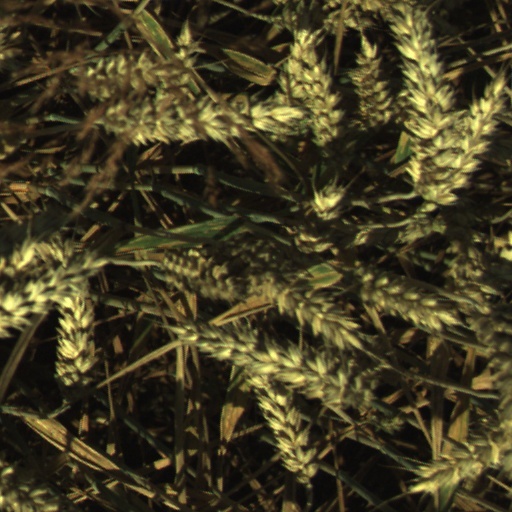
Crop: wheat